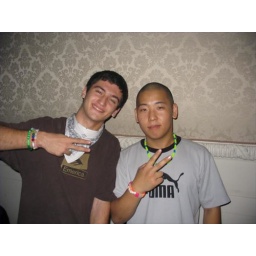
crap somewhere can't remember haha, either by bathroom wall or side room, one of the first pictures that night